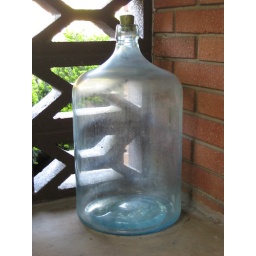
In the late 1960's, my parents got bottled water in 5-gallon glass jars.